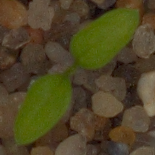
Label: common_chickweed